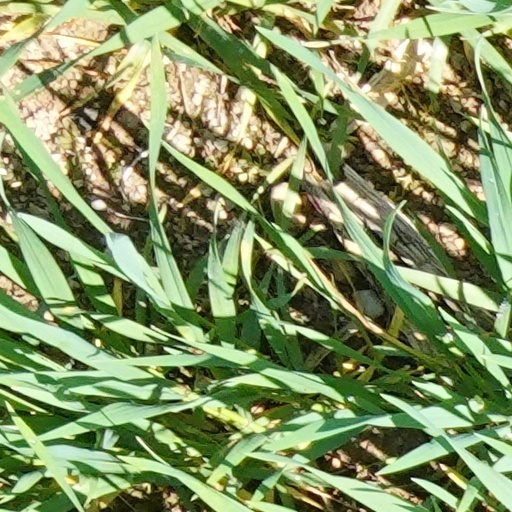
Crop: wheat